Jovan Belcher

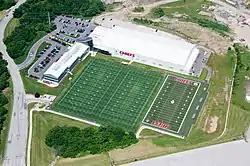
The Chiefs' practice facility near Arrowhead Stadium where Belcher killed himself

By late 2012, Belcher was living with his girlfriend, Kasandra Perkins, and their three-month-old baby, Zoey, at 5401 Crysler Avenue in Kansas City. Belcher and Perkins were introduced through Chiefs running back Jamaal Charles, whose wife was a first cousin of Perkins. Perkins had also done volunteer work in the community, and with the Chiefs as part of its Women's Organization, a group of players' wives and significant others who do charity work and run awareness campaigns. Friends stated that the couple argued frequently, including after Perkins returned home at 1:00 A.M. from a Trey Songz concert at the Midland Theatre on the night of November 30, 2012. After the argument, Perkins went to the Power and Light District, an entertainment area by the Midland and T-Mobile Center in downtown Kansas City. Belcher was also in the Power and Light District with a different woman. After losing the woman in the crowd, Belcher drove to her apartment, but she was not home at the time. The police found him there at 2:50 A.M., after receiving a 911 call about a suspicious person in a car parked on Armour Boulevard. He told the police he was waiting for his girlfriend, and forgot the code to her apartment. The police discussed the temporary tags on the car and urged him to go inside the building, saying they were "trying to cut [him] a break here." Belcher did not smell of alcohol and was not slurring his words, they said. He was later buzzed into the building by neighbors and allowed to stay for the night.